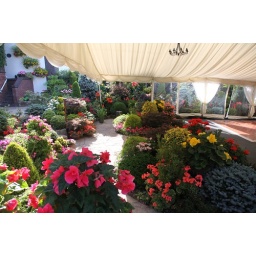
Marquee extension over the oval flower beds